Psittacofulvin

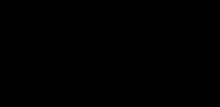
Generic structure of the psittacofulvins (n=6–9)

Psittacofulvin pigments, sometimes called psittacins, are responsible for the bright-red, orange, and yellow colors specific to parrots. In parrots, psittacofulvins are synthesized by a polyketide synthase enzyme that is expressed in growing feathers. They consist of linear polyenes terminated by an aldehyde group. There are five known psittacofulvin pigments - tetradecahexenal, hexadecaheptenal, octadecaoctenal and eicosanonenal, in addition to a fifth, currently-unidentified pigment found in the feathers of scarlet macaws. Colorful feathers with high levels of psittacofulvin resist feather-degrading "Bacillus licheniformis" better than white ones.